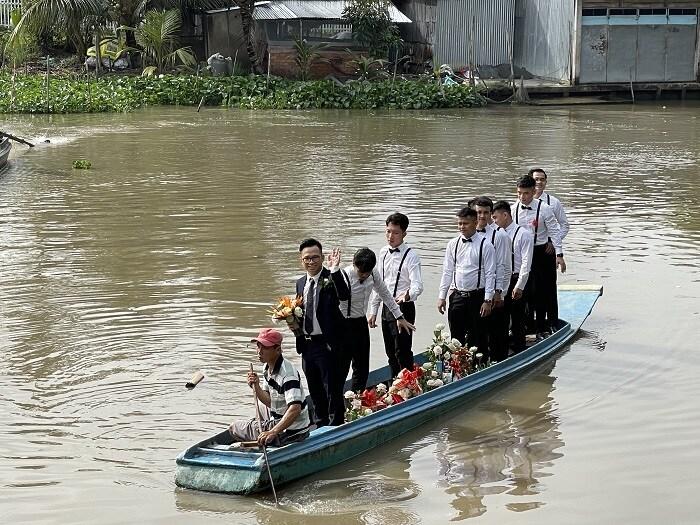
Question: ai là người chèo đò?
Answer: người đàn ông đội nón đỏ đang ngồi